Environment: real
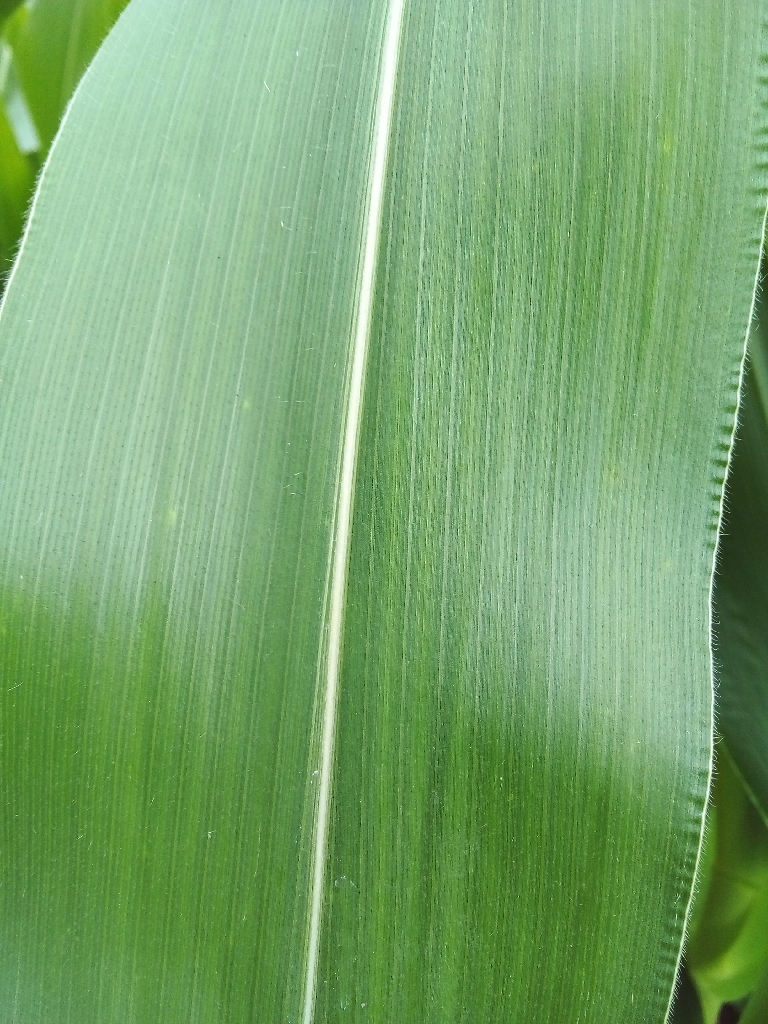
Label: healthy